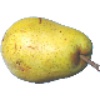
Label: Pear Monster 1